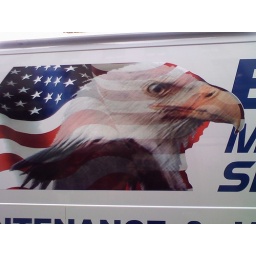
The two workers in this van stopped at bus shelters along Connecticut avenue wiping down the glass.